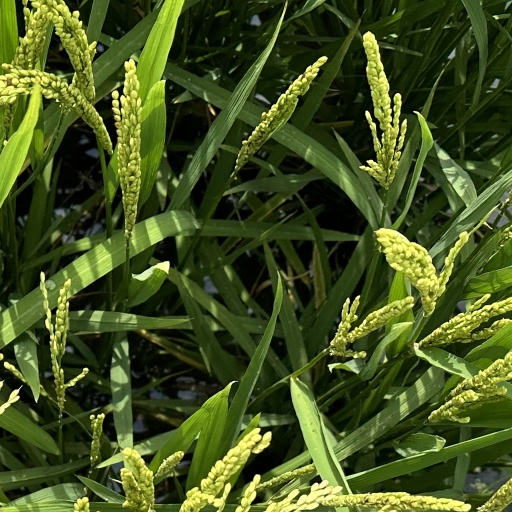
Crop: rice